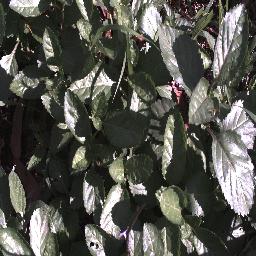
Label: snake_weed